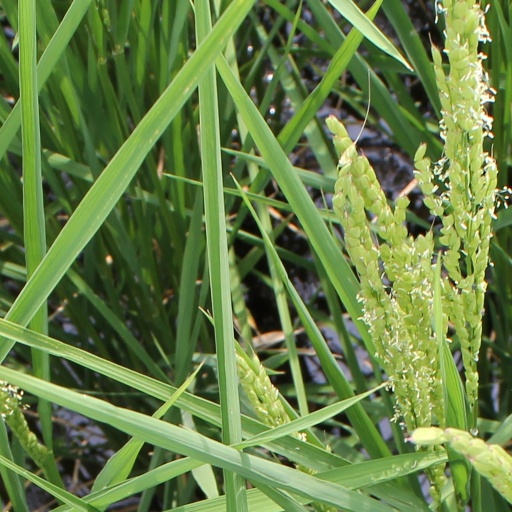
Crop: rice